Salafi movement

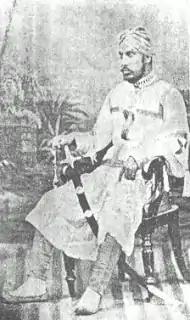
Photo of South Asian "Ahl-i Hadith" scholar Siddiq Hasan Khan whose works became popular amongst the Arab Salafi reformers of the 19th century

The first phase of the "Salafiyya" movement emerged amidst the reform-minded "ulema" of the Arab provinces of the Ottoman Empire during the late nineteenth century. The movement relied primarily upon the works of Hanbali theologian Ahmad Ibn Taymiyya, whose call to follow the path of "Salaf", inspired their name. The early phase of this tradition sought a middle-way that synthesised between "'ilm" and "Tasawwuf". Damascus, a major centre of scholarship in the Muslim world, played a major role in the emergence and dissemination of the ideas of this early trend of the "Salafiyya". Some scholars in this phase like Amir 'Abd al-Qadir al-Jaza'iri, re-interpreted Ibn Arabi's mystical beliefs and reconciled them with the opposing theological doctrines of Ibn Taymiyya to address new challenges. Other major figures in the movement included 'Abd al-Razzaq Al-Bitar, Jamal al-Din al-Qasimi, Tahir al-Jazairi, etc. 'Abd al-Razzaq Al-Bitar (the grandfather of Muhammad Bahjat al Bitar, a disciple of Rashid Rida) was the leader of the more traditional branch of the reform trend, which would become the "Salafiyya" of Damascus. Years later, Rashid Rida would describe him as the ""mujaddid madhhab al-salaf fil-Sham"" (the reviver of the ancestral doctrine in Syria). While these reformers were critical of various aspects of popular Sufism, they didn't deny Sufism completely. The Cairene school of Muhammad Abduh emerged as a separate trend in 1880s, and would be influenced by the Damascene "Salafiyya", as well as Mu'tazilite philosophy. Abduh's movement sought a rationalist approach to adapt to the increasing pace of modernisation. While 'Abduh was critical of certain Sufi practices, his writings had Sufi inclinations and he retained love for "true Sufism" as formulated by Al-Ghazali.